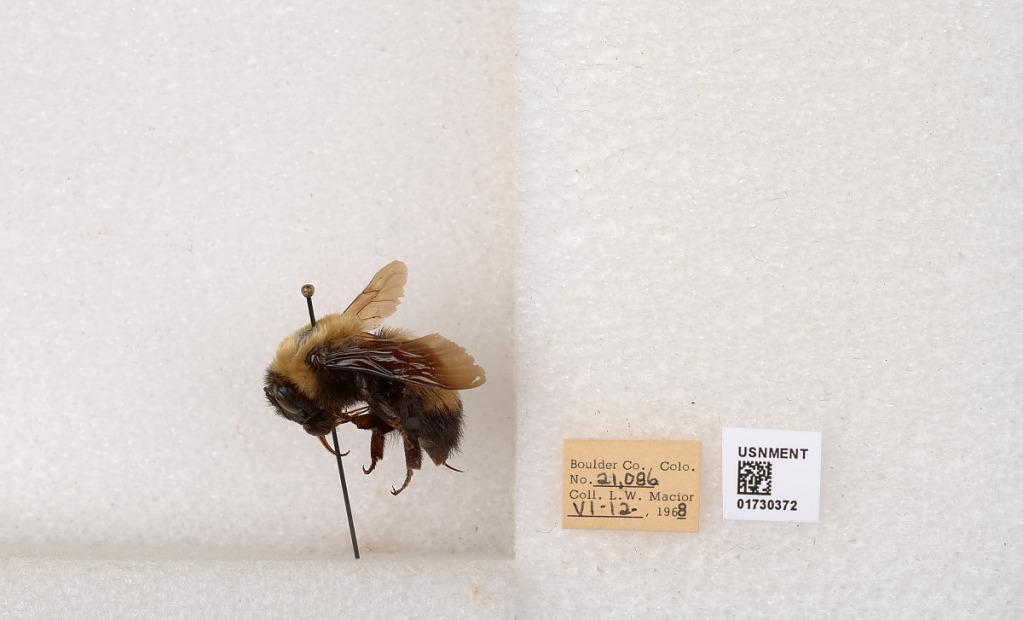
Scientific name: Bombus (Bombus) nevadensis Cresson